Answer in natural language. How many TVStands are visible in the scene? Choose between the following options: 4, 0, 2, 1 or 3
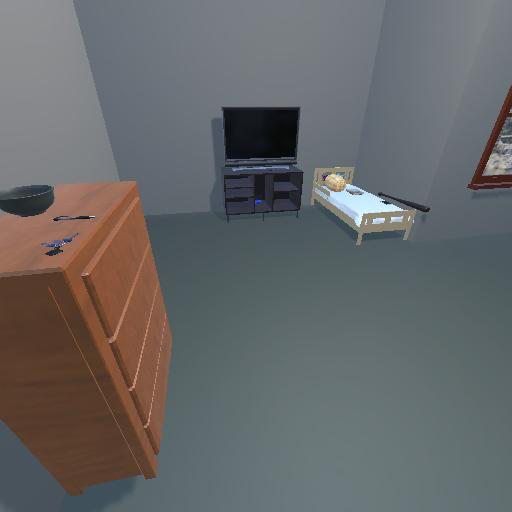
<answer>1</answer>